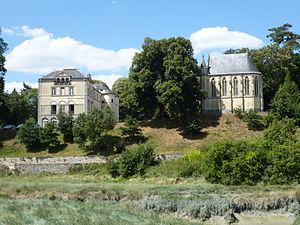
Château de Largentaye ou l'Argentaye et sa chapelle. ( commune de Saint-Lormel, département des Côtes-d'Armor, région Bretagne)
Le château de l'Argentaye est situé sur la commune de Saint-Lormel, dans le département des Côtes-d'Armor.